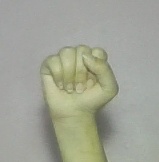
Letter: saad